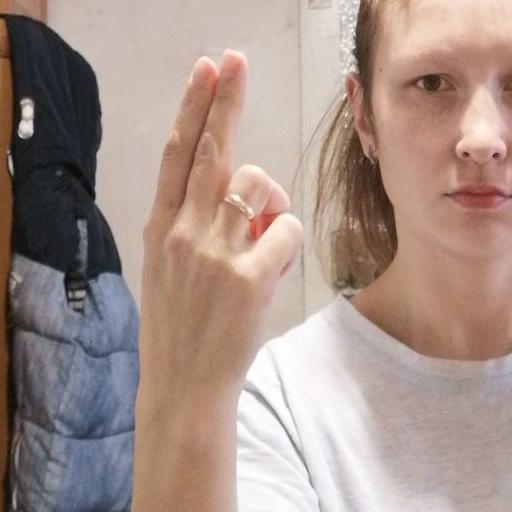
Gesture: two_up_inverted